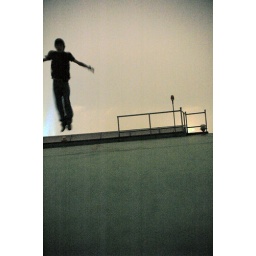
shoot myself, jump the roof of a high-rise building (38F,near wuding RD in shanghai) by 2006/09/29 18:30